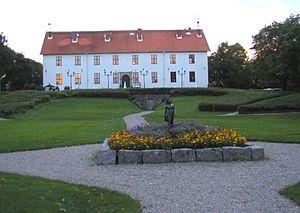
Cette liste non exhaustive répertorie les principaux châteaux en Suède.